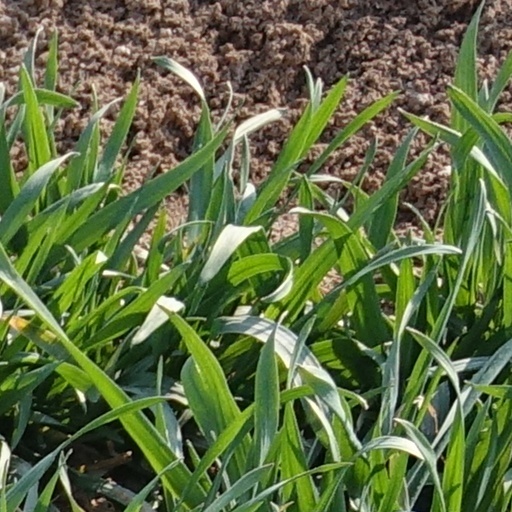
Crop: wheat